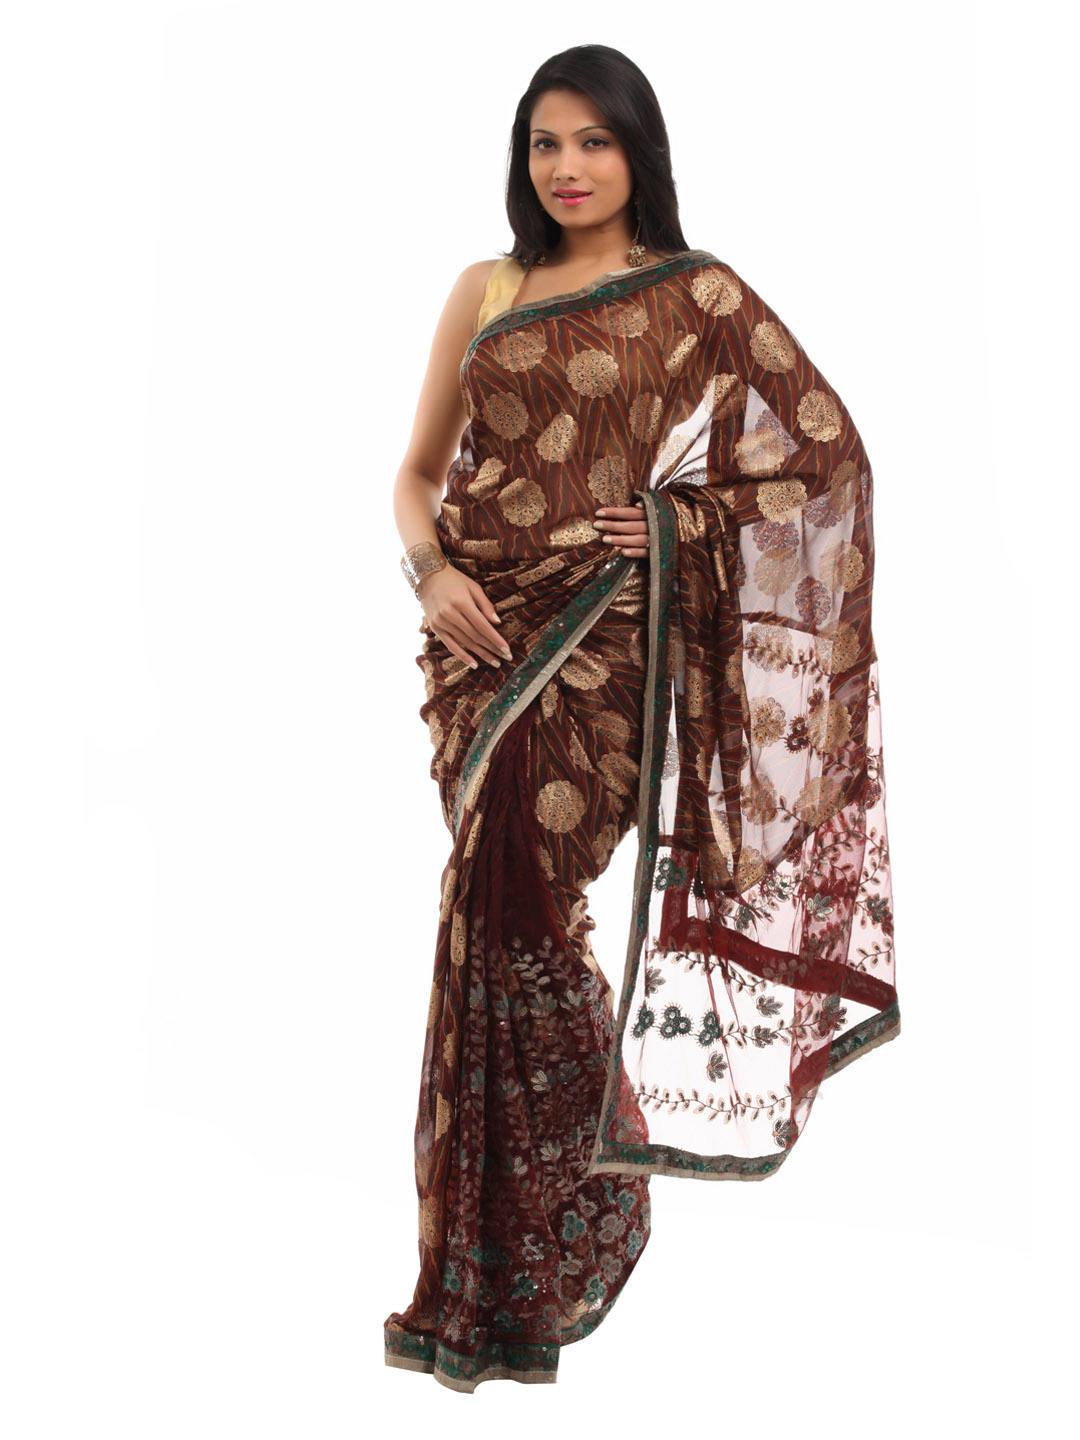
FNF Maroon & Green Collection For Wedding Sari
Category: Apparel / Saree / Sarees
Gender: Women
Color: Maroon
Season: Fall 2012
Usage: Ethnic